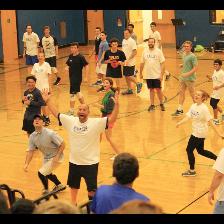
Label: Human